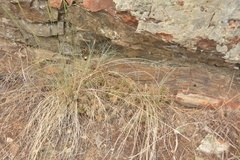
Species: Lactrodectus_hesperus